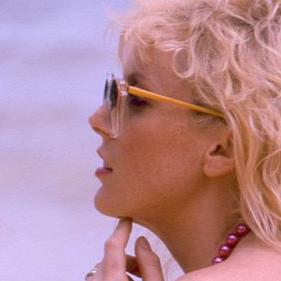
Age: 27